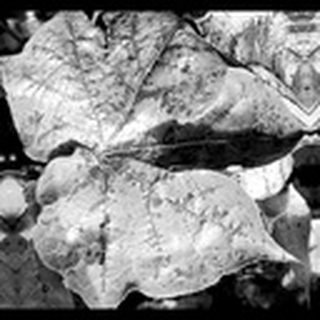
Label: cotton_bacterial_blight